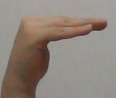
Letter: haa